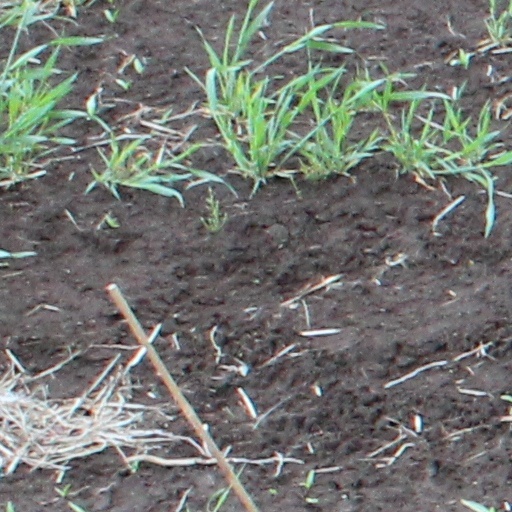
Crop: wheat